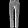
Label: Trouser